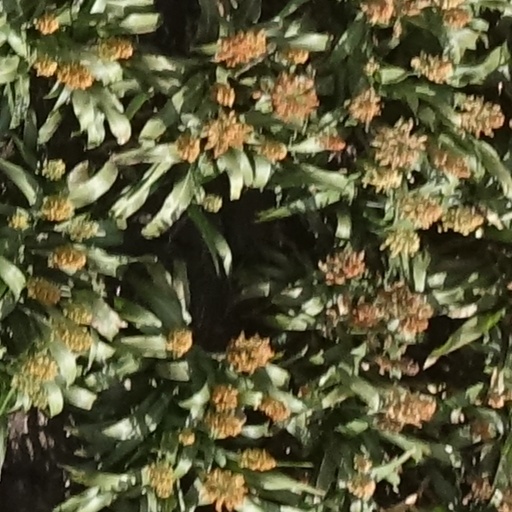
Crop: sorghum